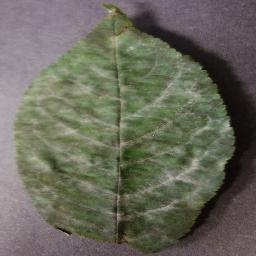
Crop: cherry
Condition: (including_sour)_powdery_mildew